Podcast

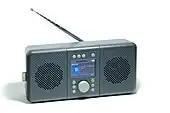

A podcast generator maintains a central list of the files on a server as a web feed that one can access through the Internet. The listener or viewer uses special client application software on a computer or media player, known as a podcast client, which accesses this web feed, checks it for updates, and downloads any new files in the series. This process can be automated to download new files automatically, so it may seem to listeners as though podcasters broadcast or "push" new episodes to them. Podcast files can be stored locally on the user's device, or streamed directly. There are several different mobile applications that allow people to follow and listen to podcasts. Many of these applications allow users to download podcasts or stream them on demand. Most podcast players or applications allow listeners to skip around the podcast and to control the playback speed. Much podcast listening occurs during commuting; because of restrictions on travel during the COVID-19 pandemic, the number of unique listeners in the US decreased by 15% in the last three weeks of March 2020.